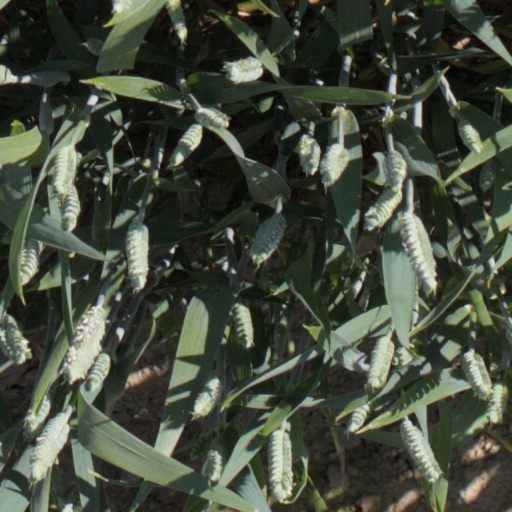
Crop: wheat